John McCain 2008 presidential campaign

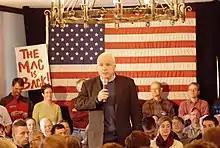
John McCain campaigning in Merrimack, New Hampshire, on December 29, 2007. "Mac is back!" became a familiar chant in his appearances once his campaign fortunes improved.

In the final months before the caucuses and primaries began, McCain had still not quite reclaimed his previous front-runner status. However, the Republican race was quite unsettled, with none of the top-tier candidates dominating the race and all of them possessing major vulnerabilities. Huckabee's ascendence was damaging to Romney, as they traded shots during the days leading up to the Iowa caucuses. Romney and Huckabee put much of their early efforts into Iowa, making the caucus particularly crucial for each of them. Giuliani's campaign was suffering from conflicts regarding strategy, damaging revelations about his personal life and the federal indictment of longtime ally and friend Bernard Kerik. Thompson's campaign had not gained momentum after his late entry to the race and had been described as "lackluster". Through November, McCain had put little effort into Iowa, instead focusing on New Hampshire, where he had staged a big win in his 2000 campaign. By mid-December McCain had climbed back to second place in some New Hampshire polls, and also hoped to benefit from independents, who are able to vote in the New Hampshire Republican primary. Political observers also saw McCain as the "second choice" of many voters, one who could benefit from the troubles of Romney and Giuliani in particular.